Ernest John Russell

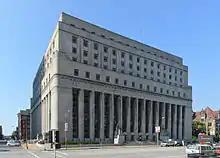
The Carnahan Courthouse in St. Louis, designed by Mauran, Russell & Crowell and completed in 1935.

Ernest John Russell FAIA (1870–1956) was an English-born American architect in practice in St. Louis from 1900 until his death in 1956. From 1932 to 1935 he was president of the American Institute of Architects.